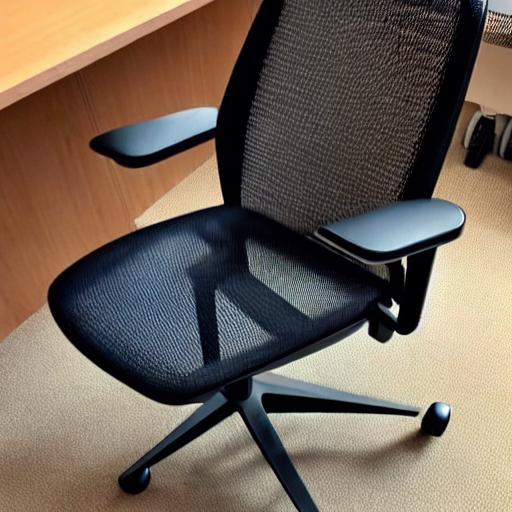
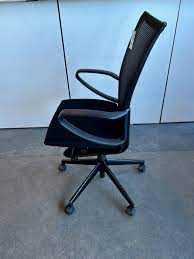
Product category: items_chair
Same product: no